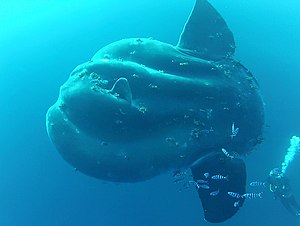
Sydlige klumpfisk
Mola alexandrini
Mola alexandrini
Den sydlige klumpfisk er en fisk som tilhører til familien Molidae. Den sydlige klumpfisk er tæt i familie med Mola mola - og findes i den sydlige halvkugle.